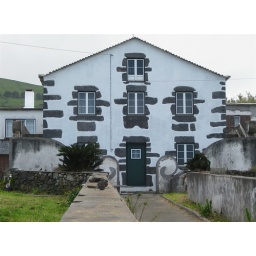
A substantial house, with imaginative use of the black volcanic stone around the windows and door, and curlicues on the outside staircase.